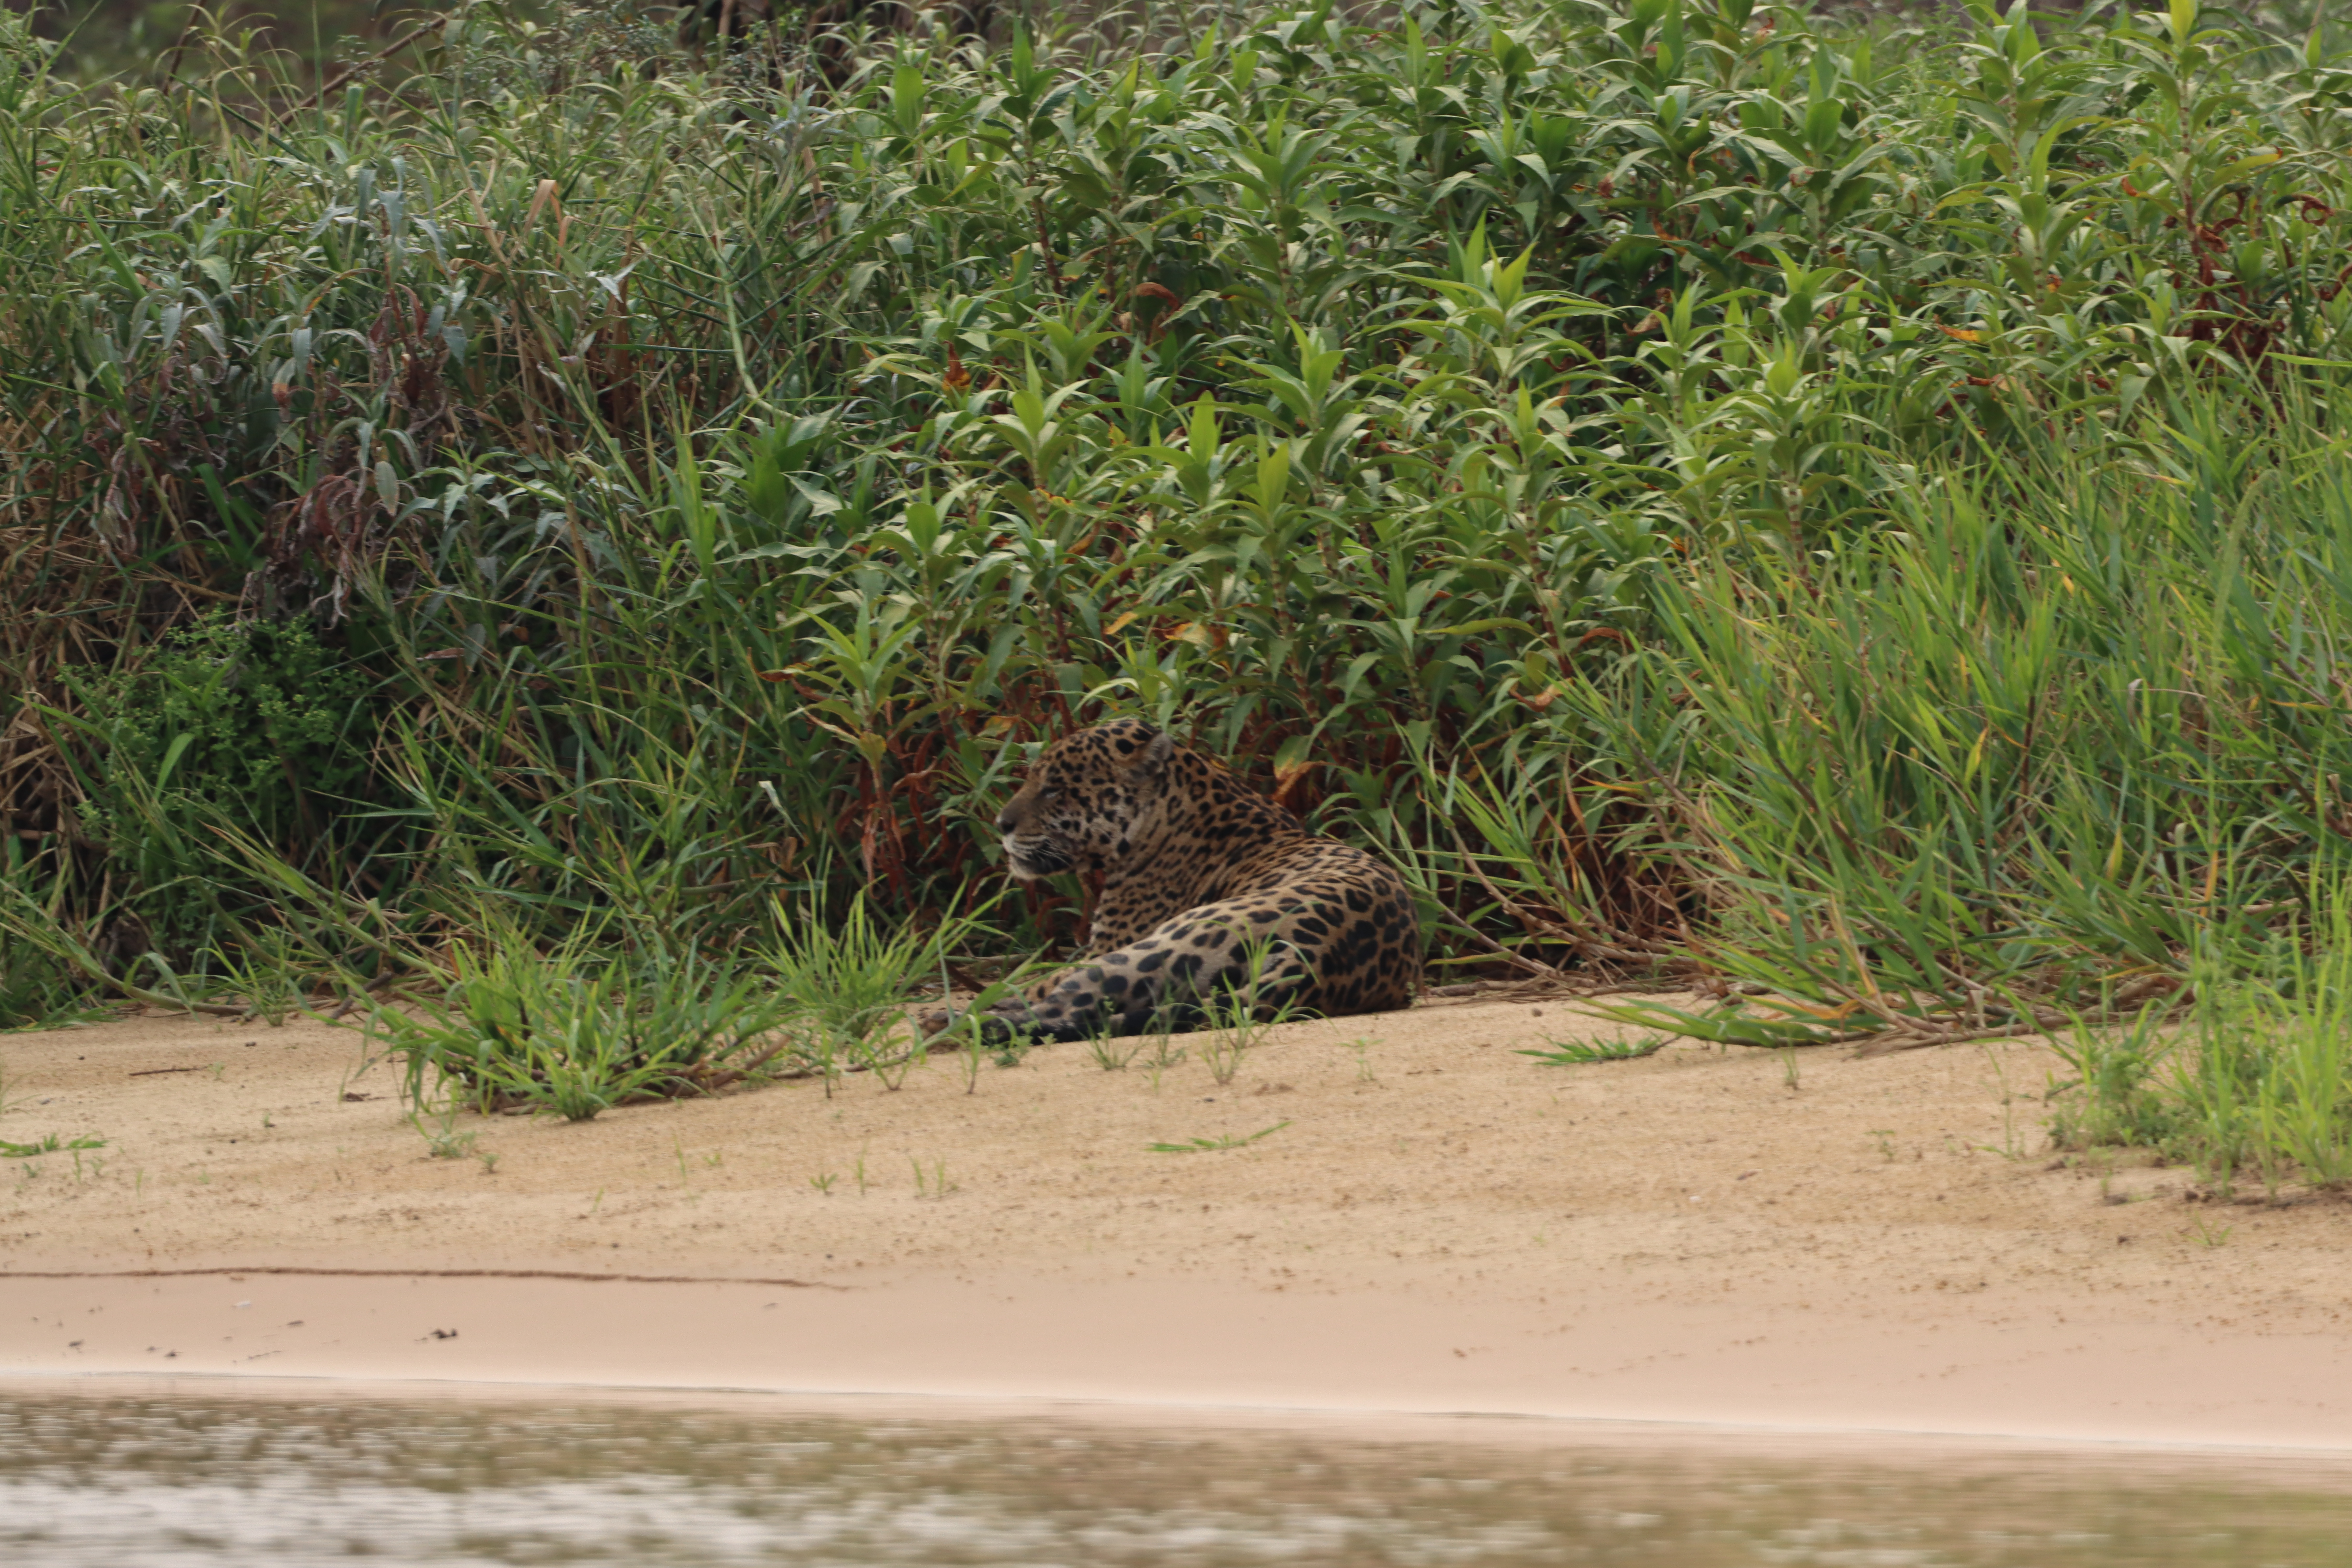
Jaguar: Tomas